Papanui Inlet

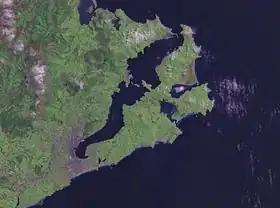
Papanui Inlet (upper, right) and Hoopers Inlet (lower, left) are clearly visible on this NASA satellite photo of Otago Peninsula and Otago Harbour.

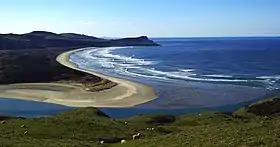
Looking north from near Cape Saunders past the mouth of Papanui Inlet to Victory Beach

Papanui Inlet is the northernmost of two large inlets in the Pacific coast of Otago Peninsula, in the South Island of New Zealand.